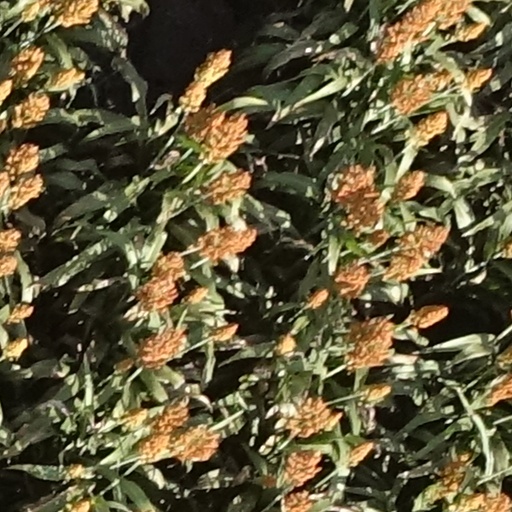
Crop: sorghum